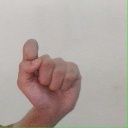
अक्षर: घ